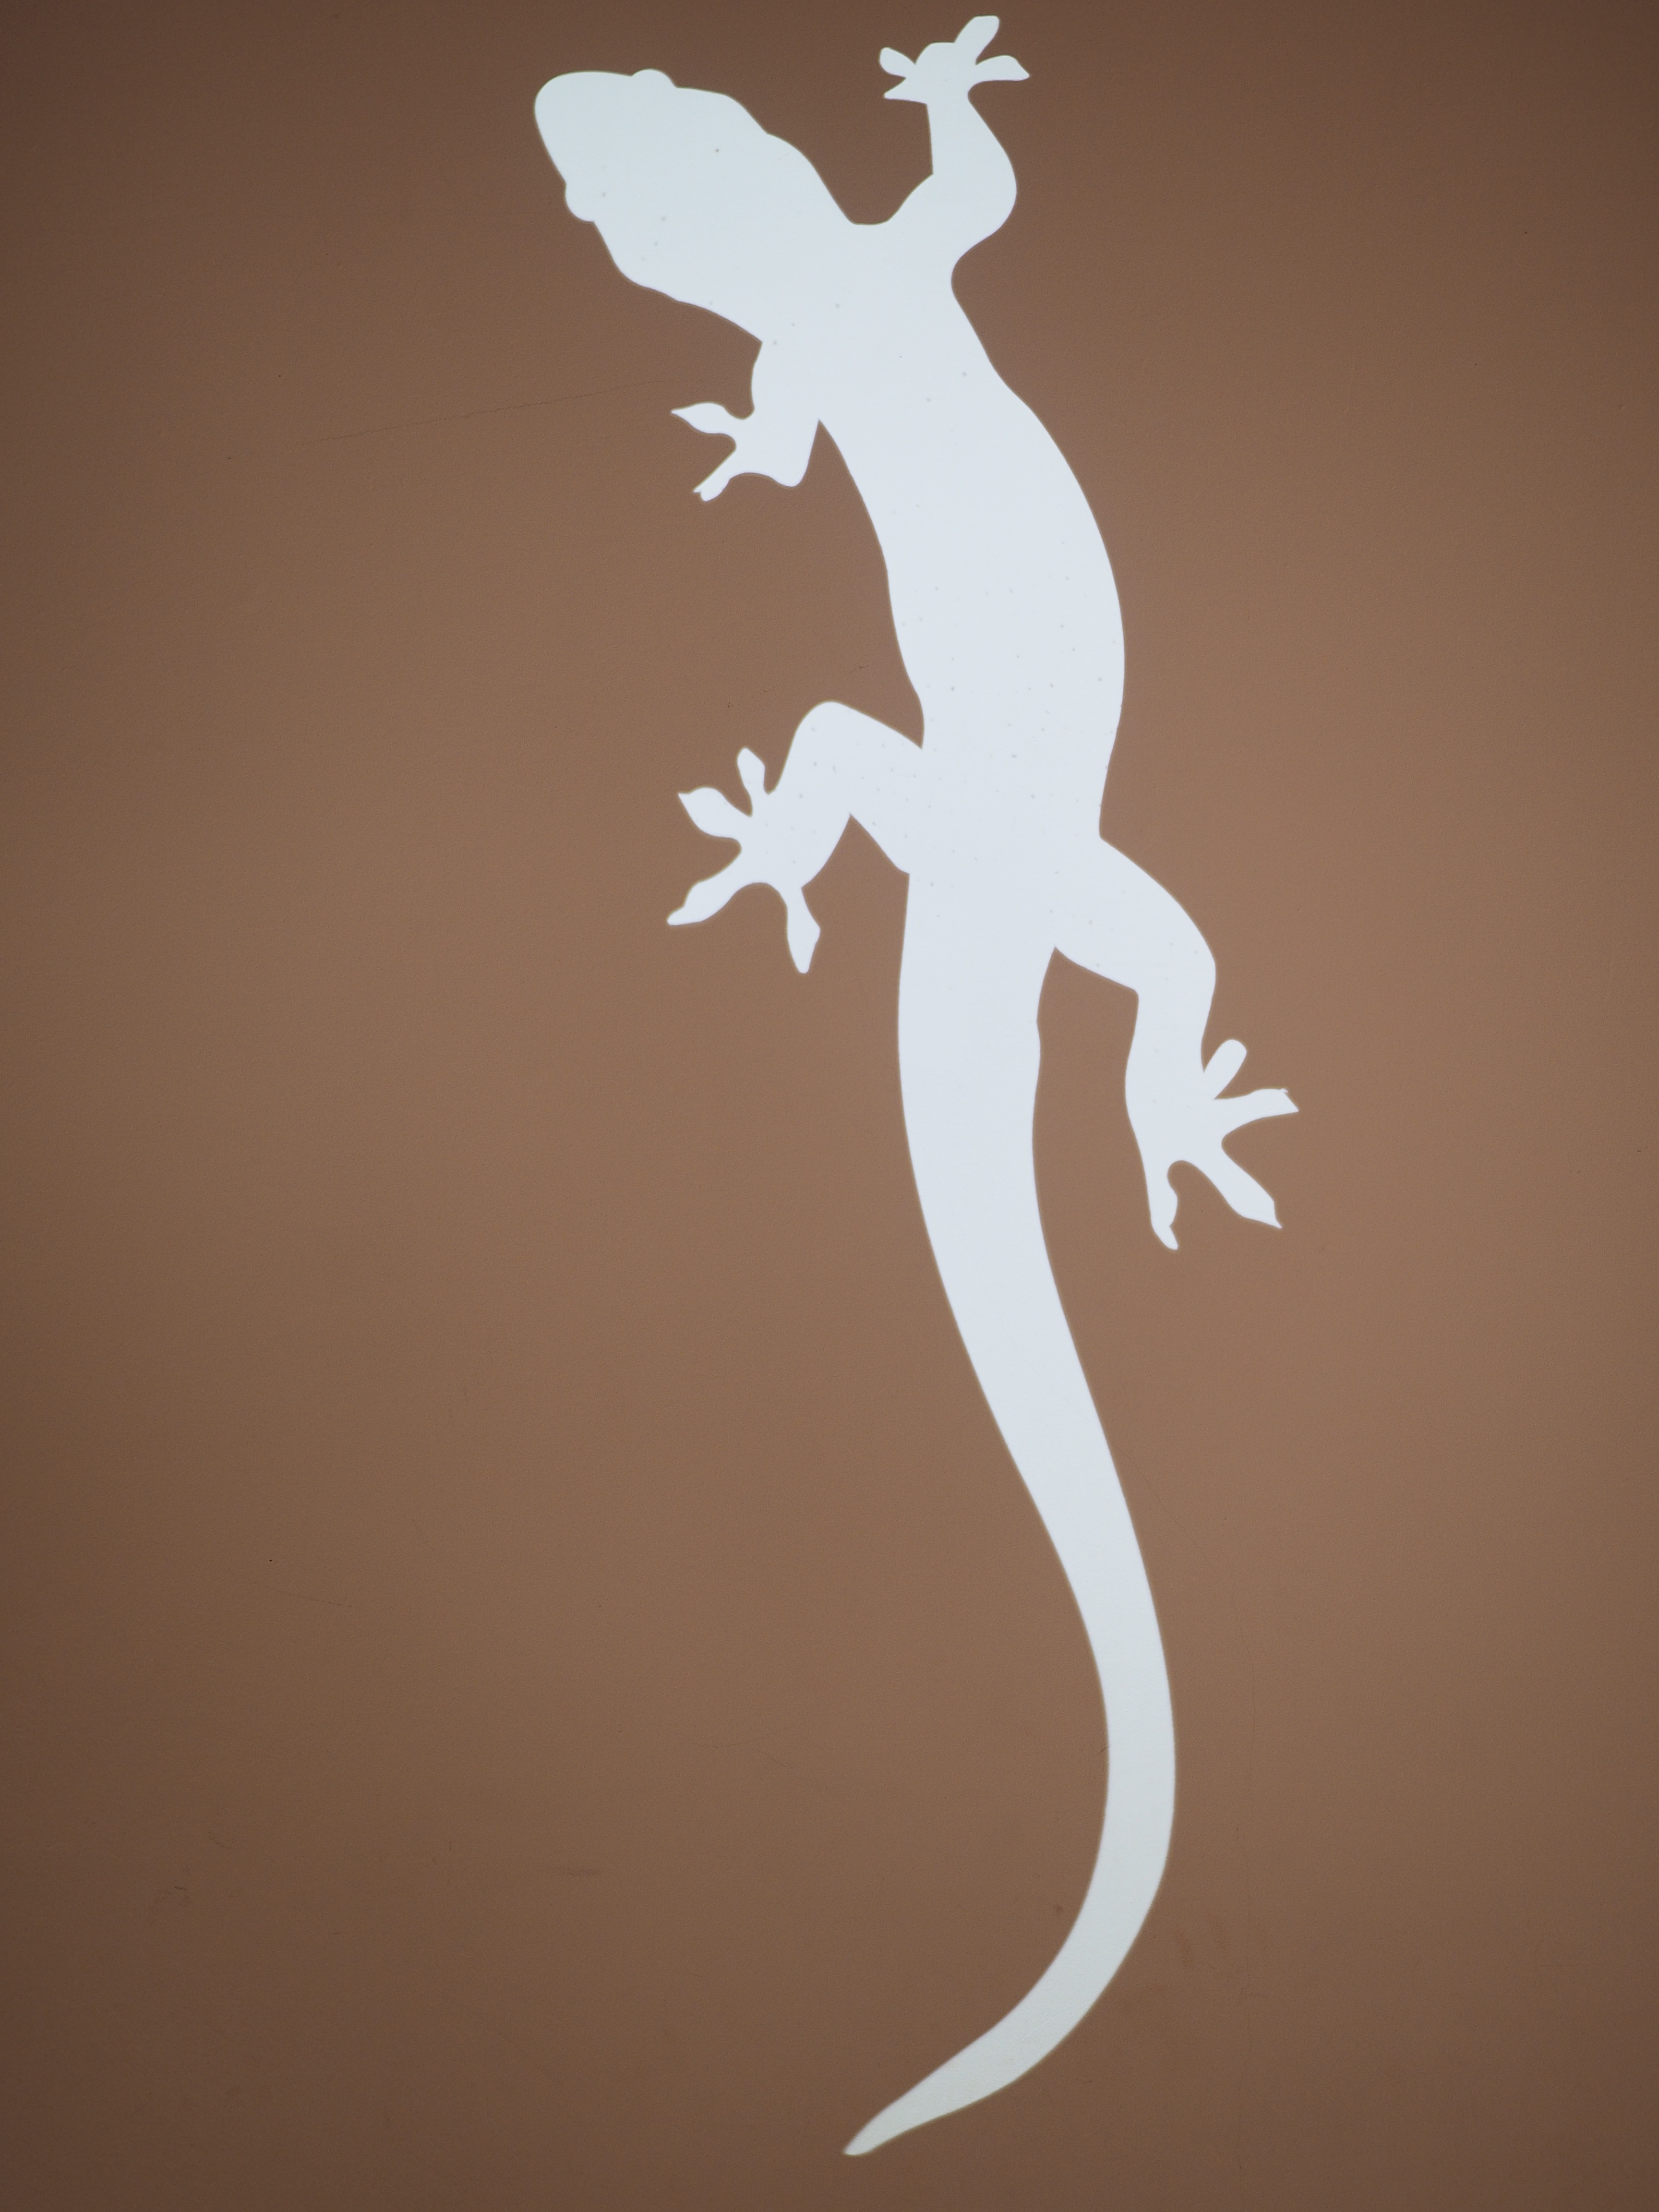
silhouette, reptile, amphibian, lizard, gecko, crawl, art, tail, vertebrate, salamander, scaled reptile